Ethics of torture

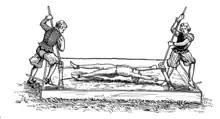
Torture Rack

In England, torture was never part of the Common Law system, but the Crown could still issue warrants of torture for specific cases (to acquire information rather than extract confession). The letter of the law was not always adhered to, for example the confession of Marc Smeaton at the trial of Anne Boleyn was presented in written form only, possibly to hide from the court that Smeaton had been tortured on the rack for four hours. The Crown continued to issue warrants for torture into the 17th century. When Guy Fawkes was arrested for his role in the Gunpowder Plot of 1605, King James I issued such a warrant and Fawkes was tortured to extract from him the names of his fellow conspirators. In the period 1540 to 1640 warrants were issued at an average rate of about one per year, with the last one being issued by Charles I in 1640. The last exception was "peine forte et dure", which could be used on someone who refused to plead guilty or not guilty, which was abolished in 1772. Torture was prohibited in Scotland in 1708 after the Acts of Union 1707. These prohibitions applied only in Britain, not in territories of the British Empire unless explicitly introduced there.